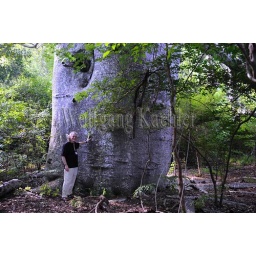
Madagascar, near anjajavy, 1600 year old baobab tree on small island, person